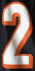
Number: 2